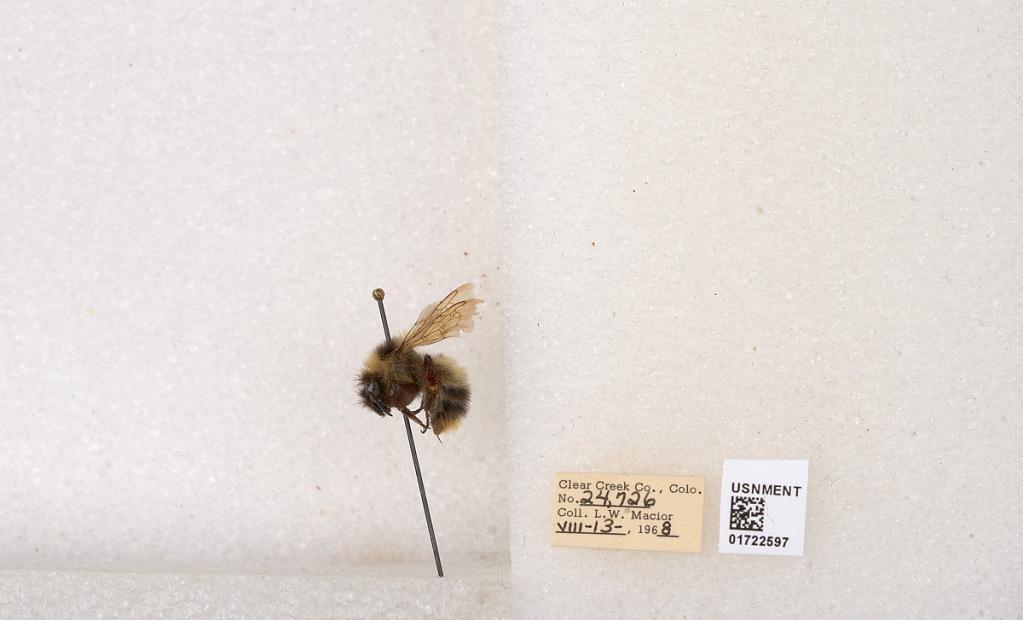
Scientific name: Bombus kirbyellus
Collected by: L. Macior
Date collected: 1968-8-13
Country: United States
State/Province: Colorado
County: Clear Creek
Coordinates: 39.6891, -105.644